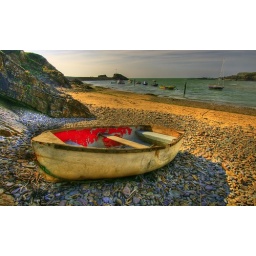
Fishing boat on Bude beach near the breakwater